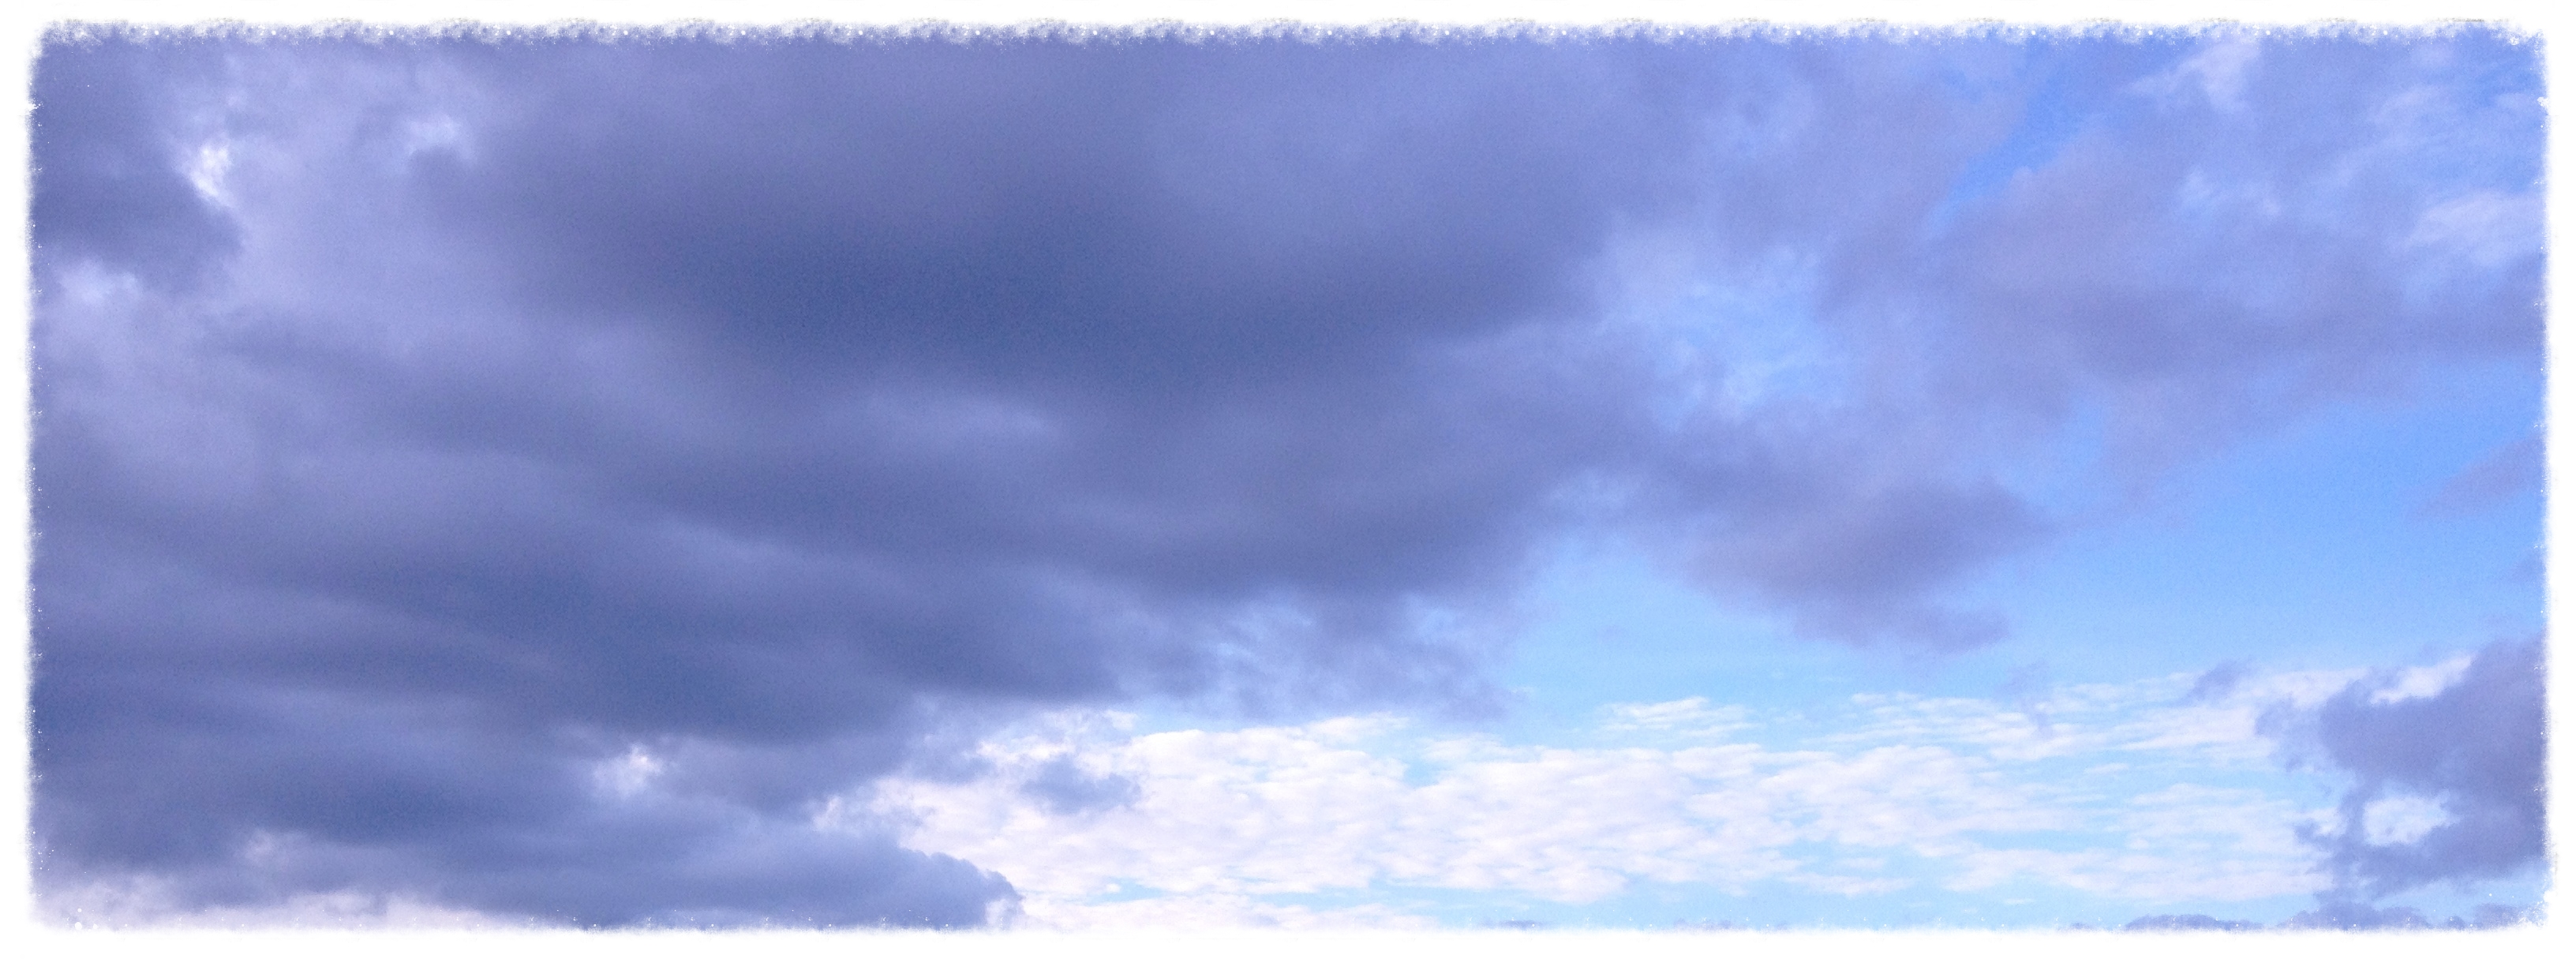
cloud, sky, wave, wind, atmosphere, weather, cumulus, colorful, grand, bright, florida, alluring, chipleyflorida, thesunshinestate, northwestflorida, thefloridapanhandle, glorious, pleasant, showy, delightful, captivating, beckoning, resplendent, pleasing, luring, easyontheeyes, nubilous, meteorological phenomenon